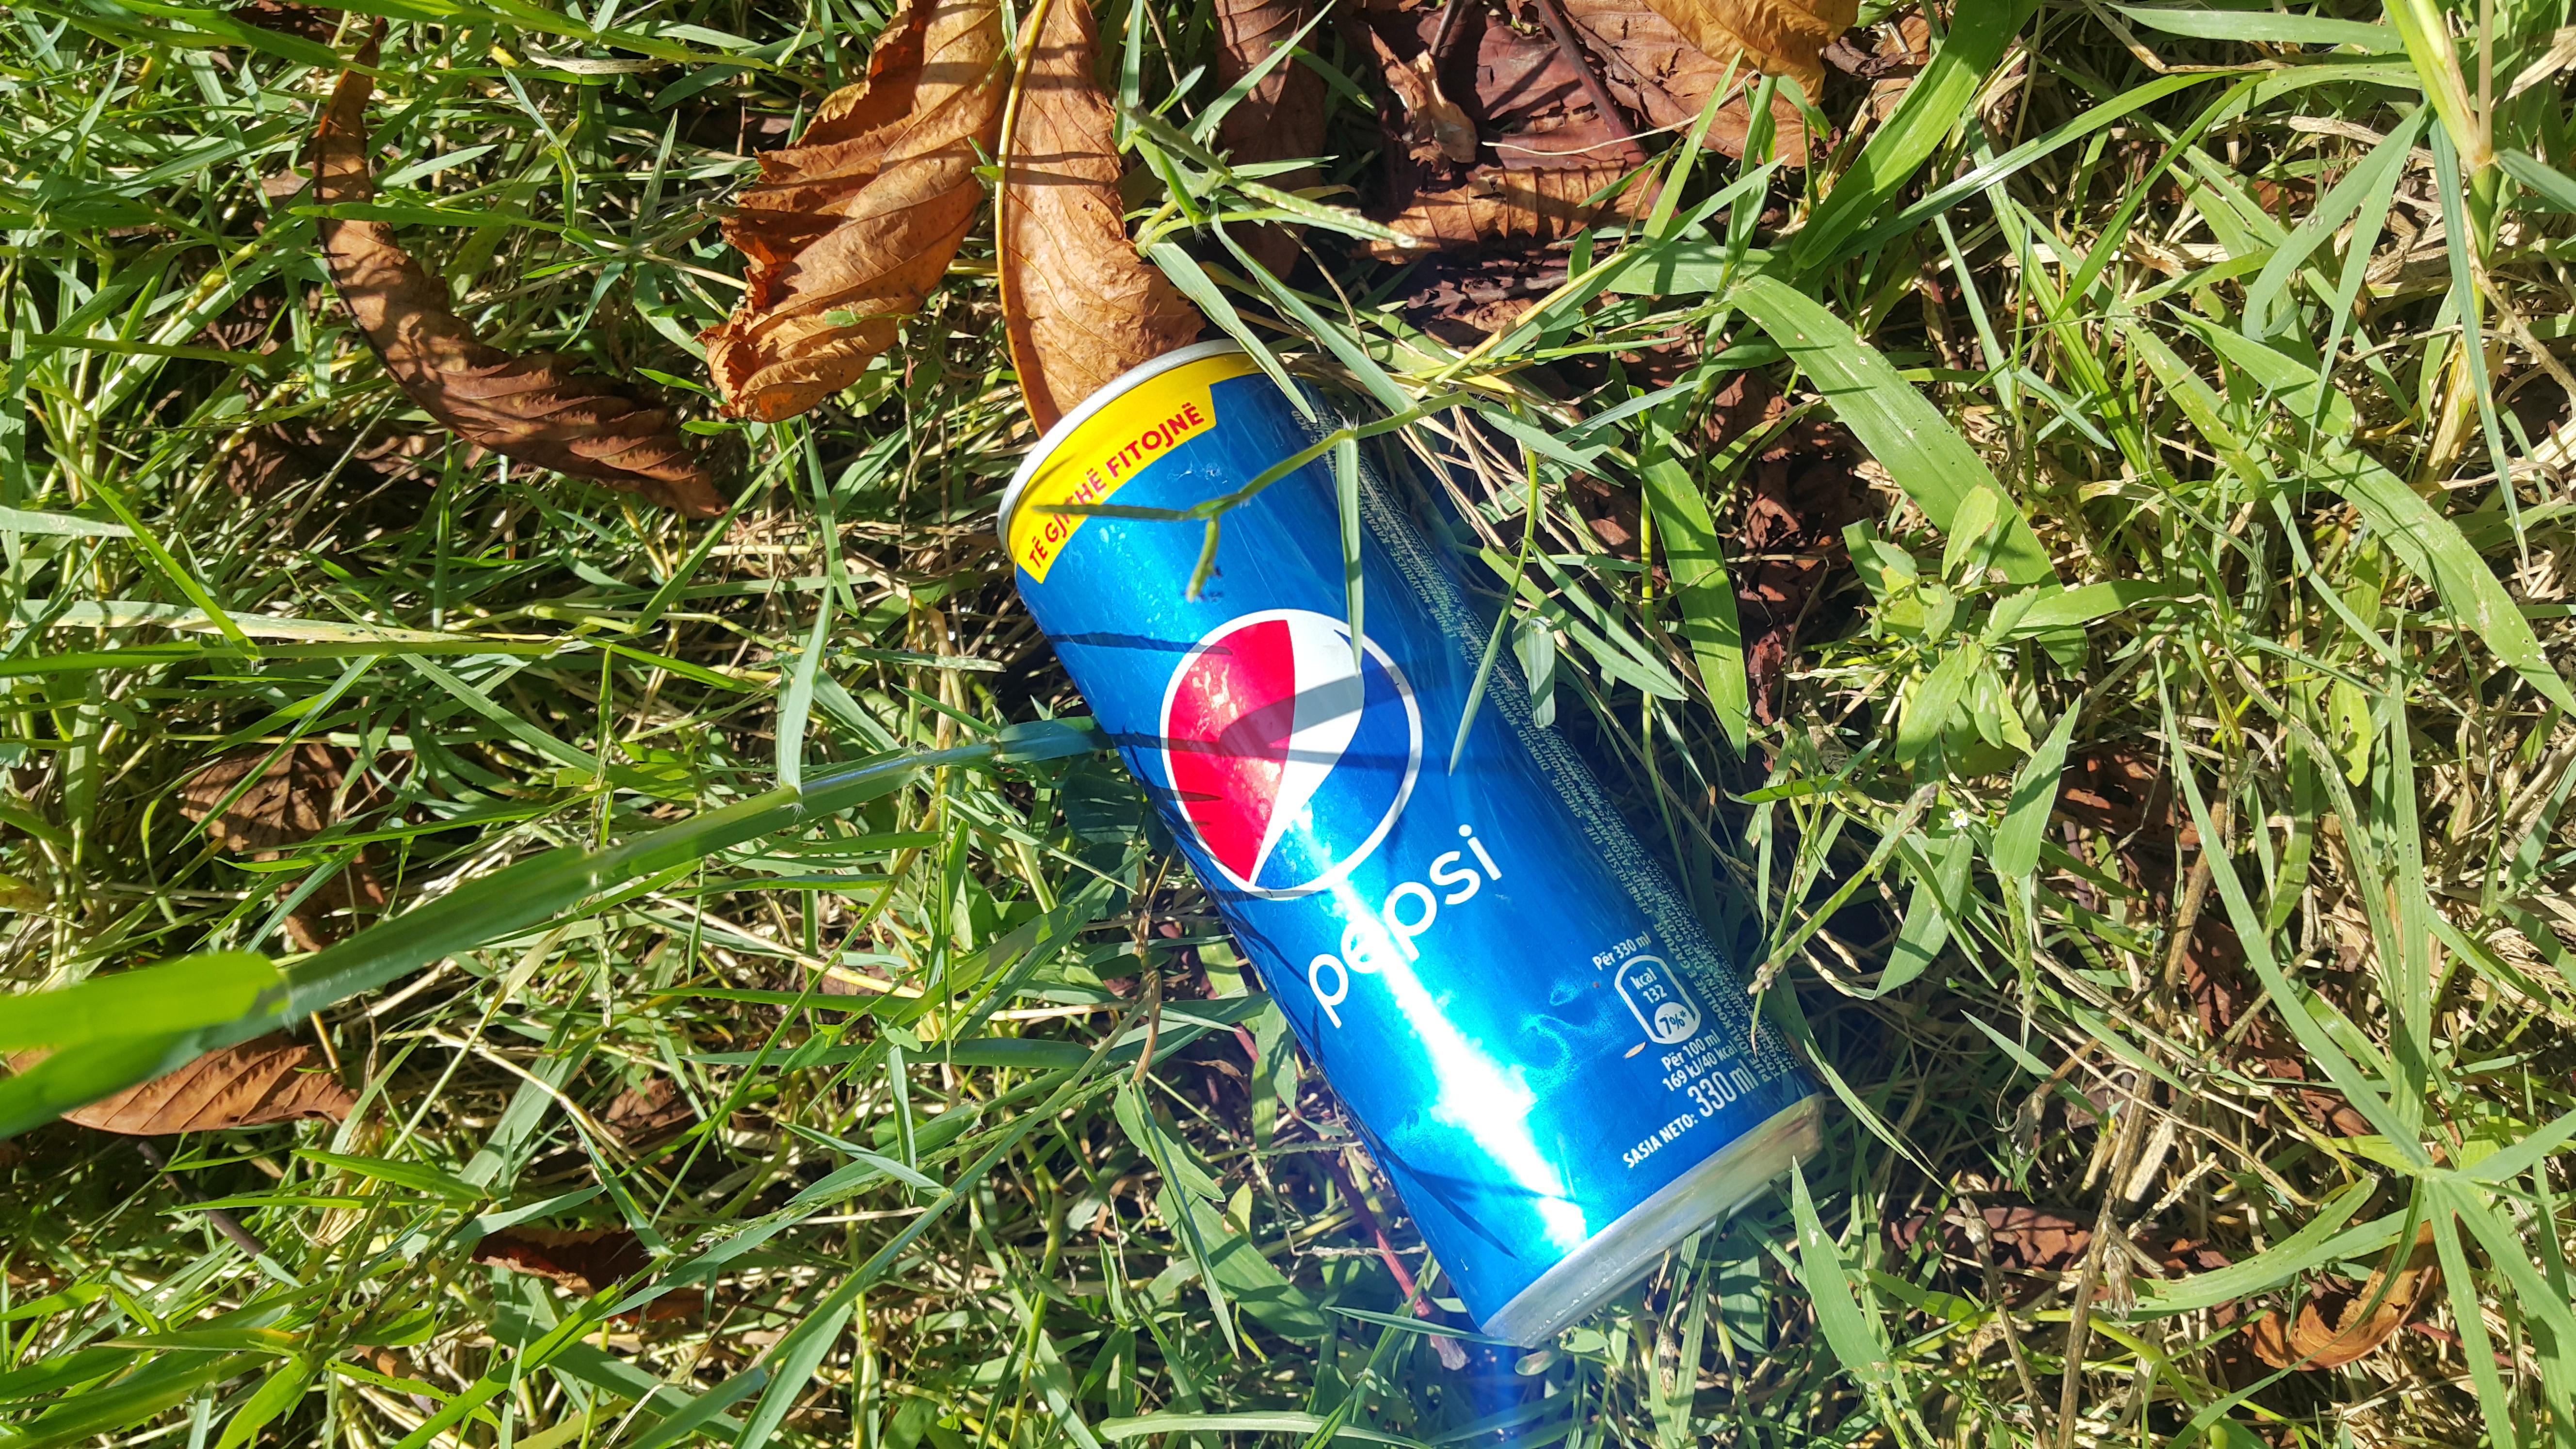
Object: Drink can (Can)